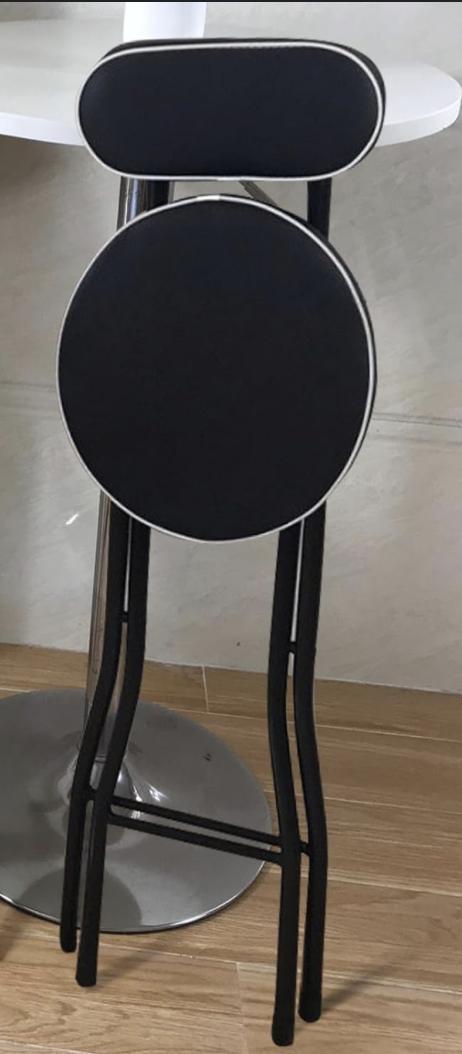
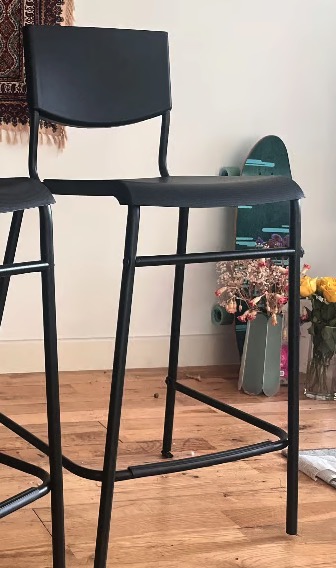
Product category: stool
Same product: no